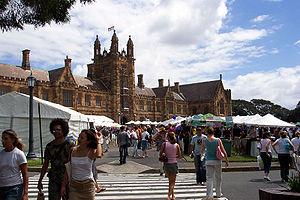
L'Australie, en forme longue le Commonwealth d'Australie, est un pays de l'hémisphère sud dont la superficie couvre la plus grande partie de l'Océanie. En plus de l'île éponyme, l'Australie comprend également la Tasmanie ainsi que d’autres îles des océans Austral, Pacifique et Indien. Elle revendique aussi 6 000 000 km² en Antarctique. Les nations voisines comprennent notamment l'Indonésie, le Timor oriental et la Papouasie-Nouvelle-Guinée au nord, les îles Salomon, Vanuatu et le territoire français de Nouvelle-Calédonie au nord-est, la Nouvelle-Zélande au sud-est ainsi que le territoire français des îles Kerguelen à l'ouest des îles australiennes Heard et McDonald.